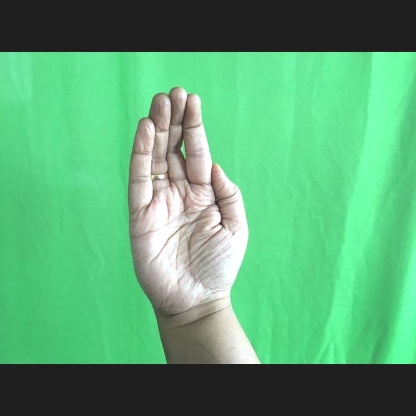
Mudra: Sarpasirsha